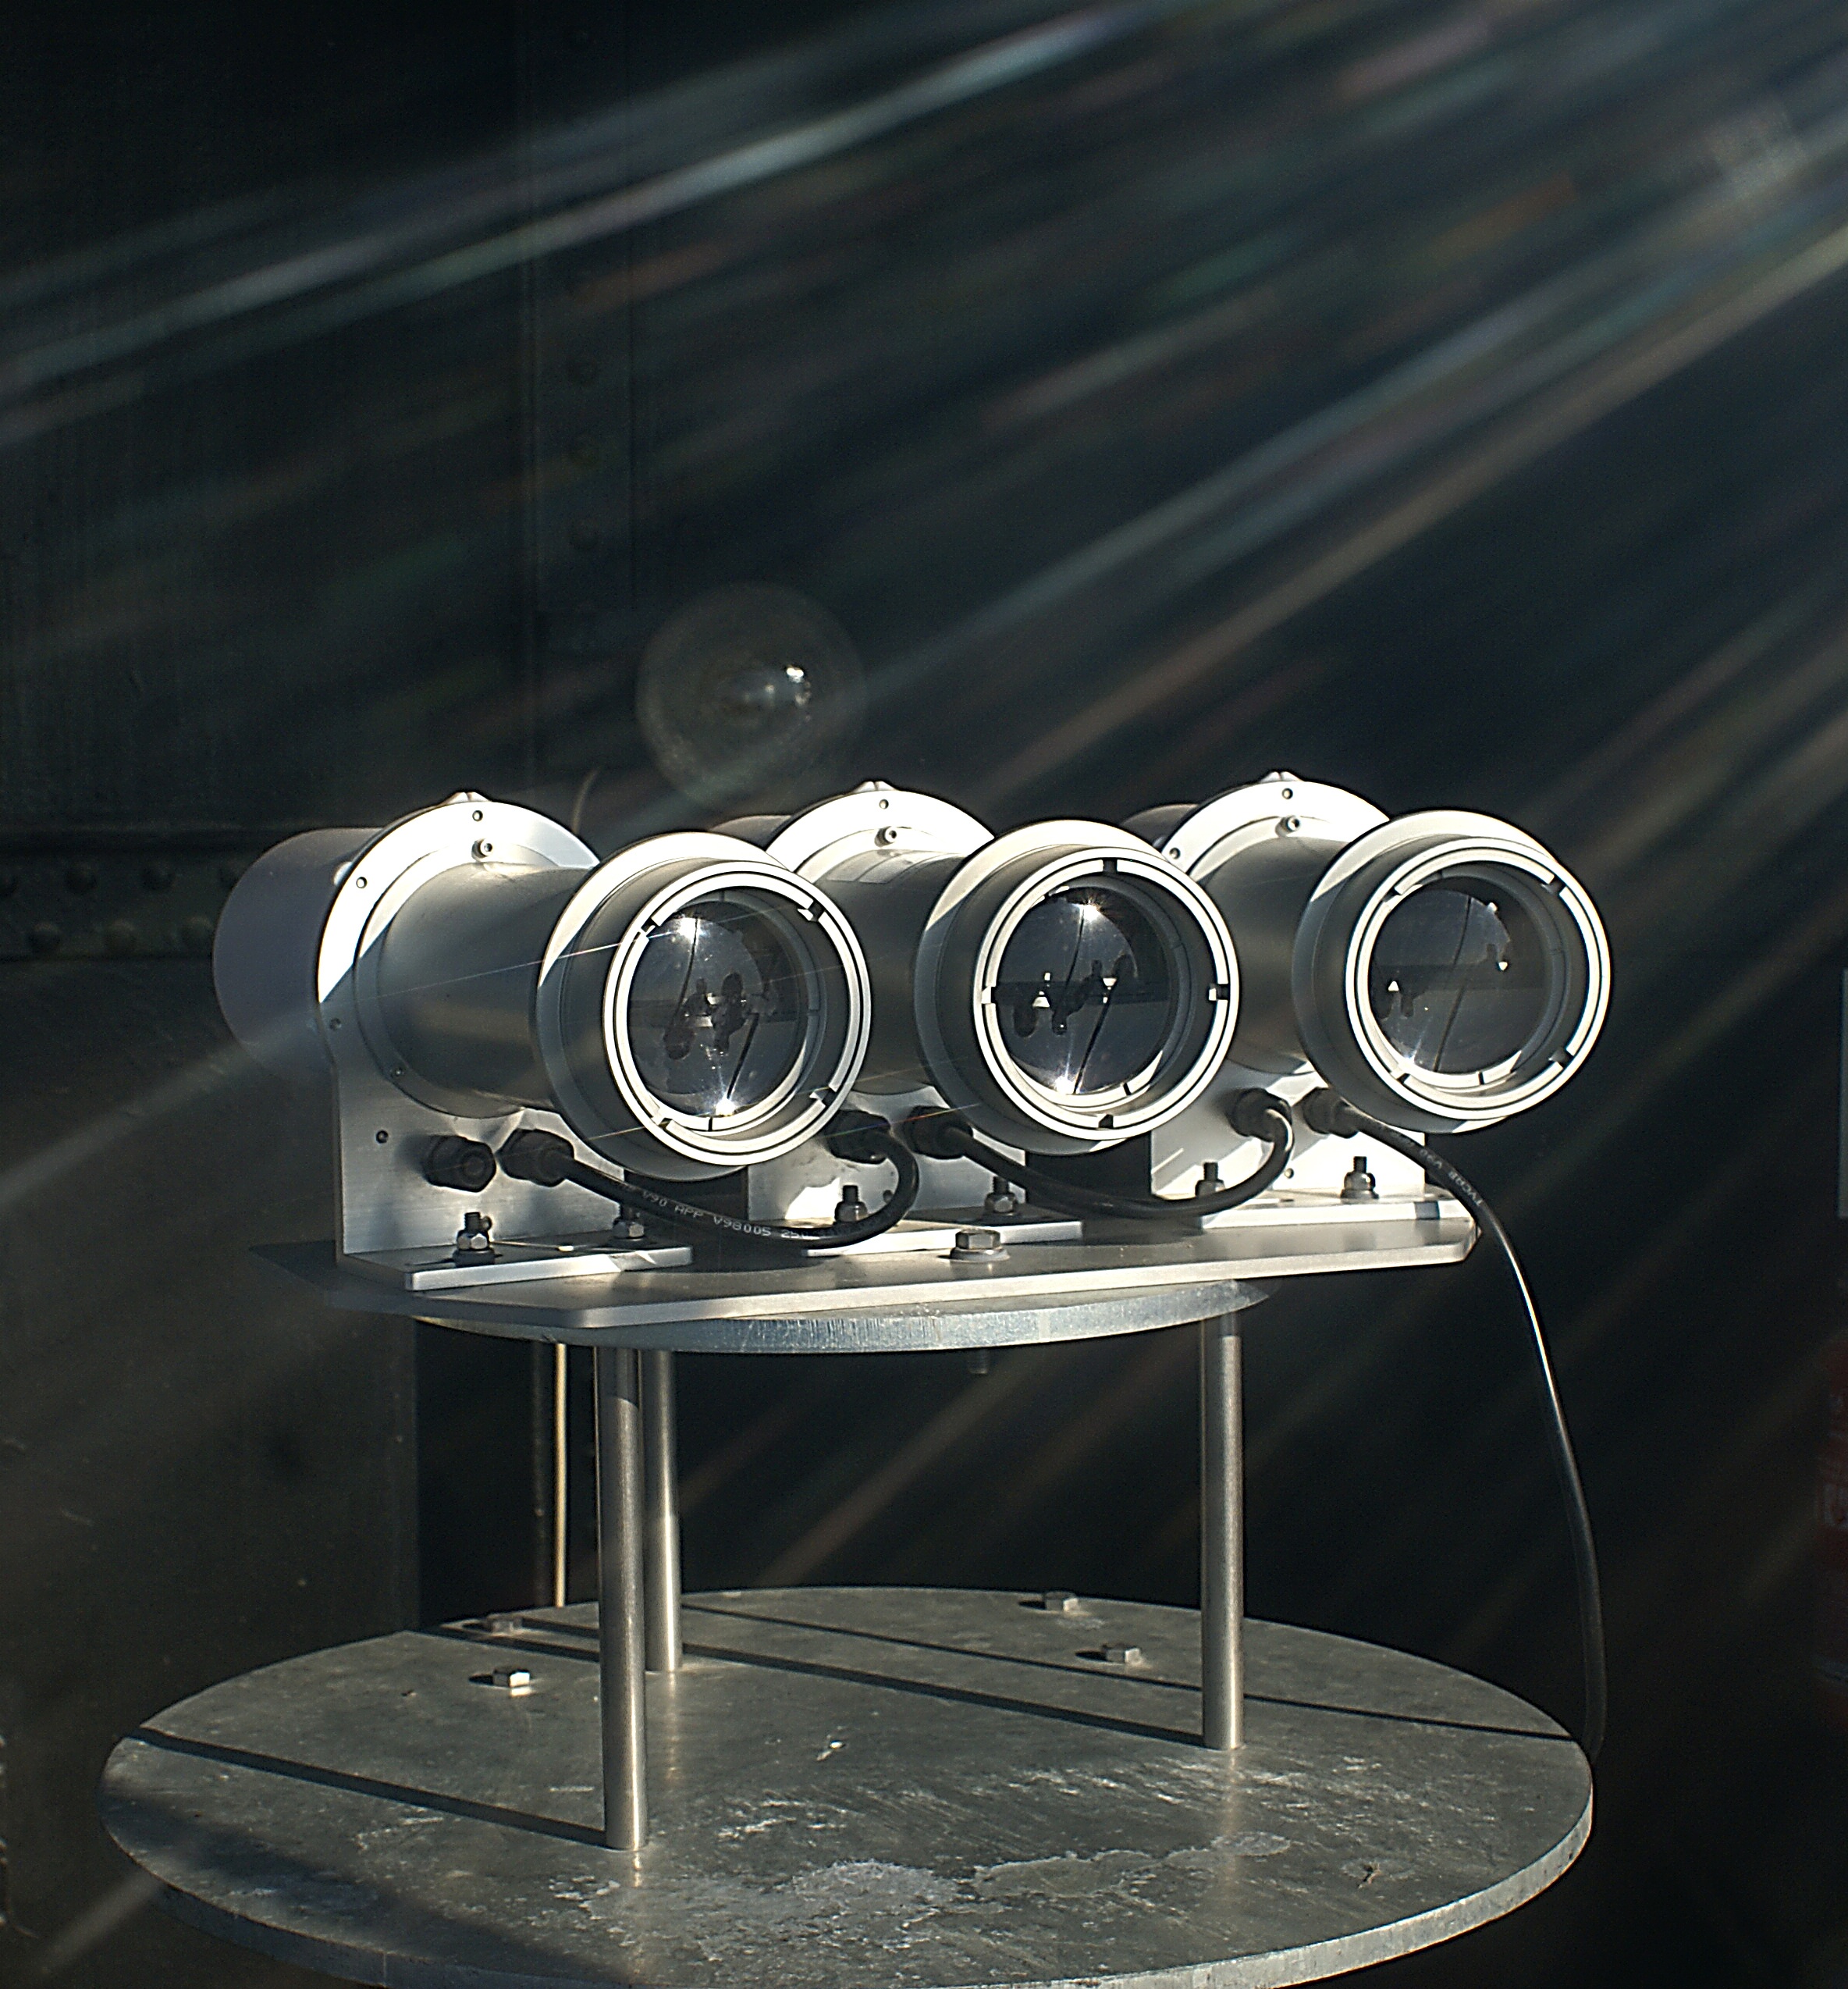
light, lighthouse, wheel, glass, lantern, vehicle, metal, shadow, contrast, navigation, shape, the darkness, light streaks, light signals, the headlights, source of light, the guiding light, marine navigator